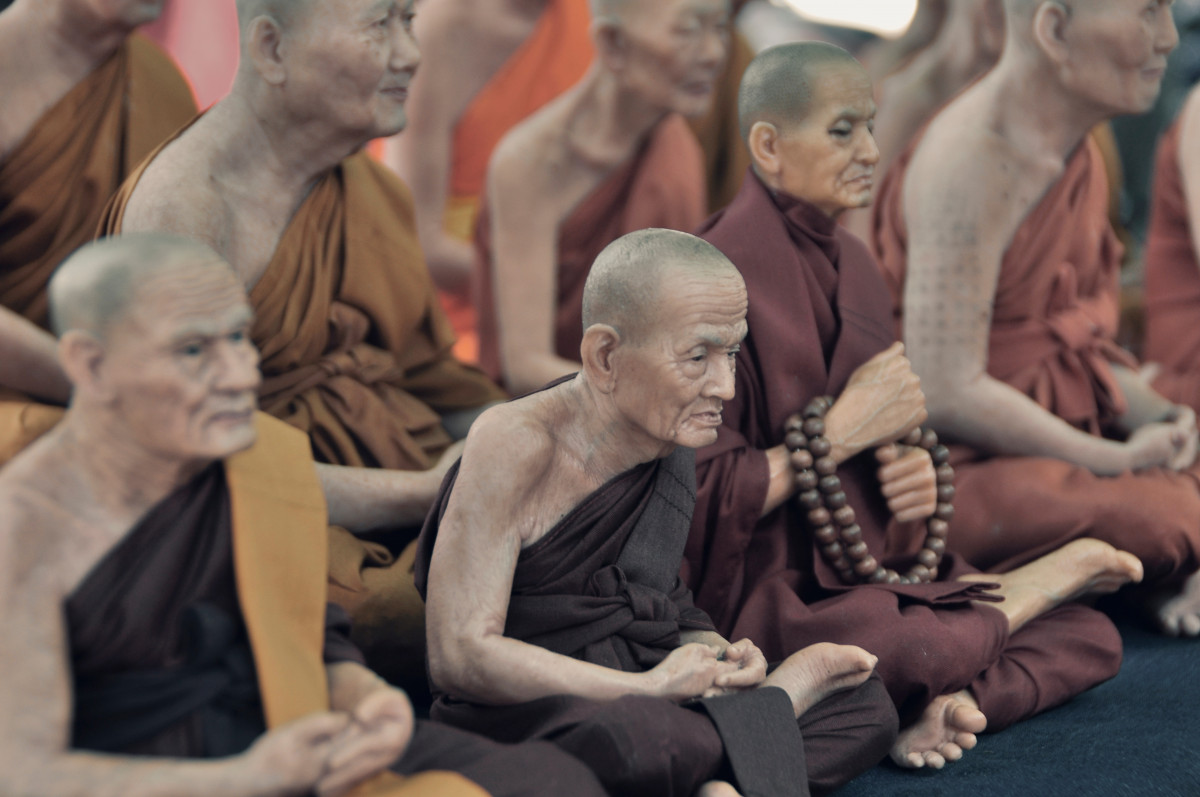
Tags: people, audience, monk, meditate, buddhist, buddhism, religion